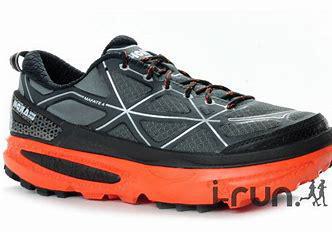
Brand: Hoka
Model: 100